Transport in Perth, Western Australia

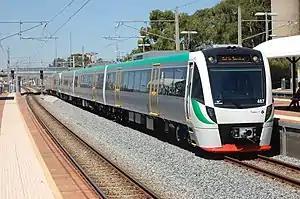
A Transperth commuter train

Perth metropolitan public transport, including trains, buses and ferries, are provided by Transperth, with links to rural areas provided by Transwa. Perth provides zero-fare train trips for SmartRider (travel fare card) holders around the city centre (the "Free Transit Zone"), as well as five high-frequency (every 8–15 minutes) Central Area Transit (CAT) bus routes (Red, Blue, Yellow, Green, Purple), which, alongside trips on regular Transperth buses in the city centre, are free to all users.